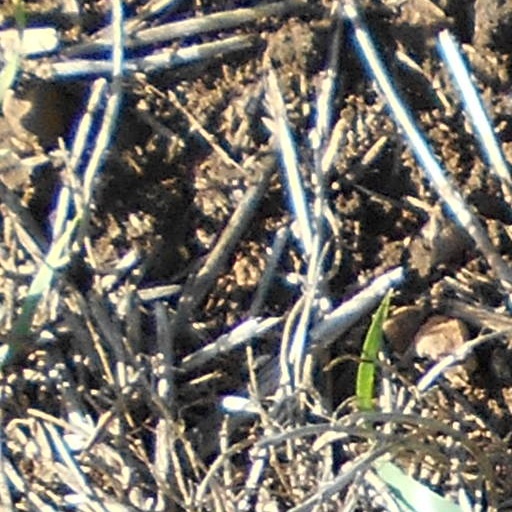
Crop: wheat